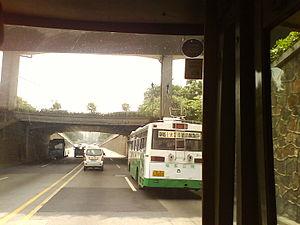
Trolleybus à Guangzhou, province du Guangdong, Chine.